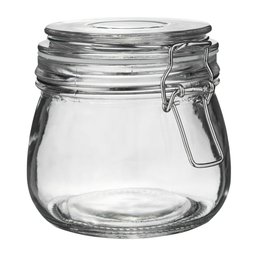
Label: glass